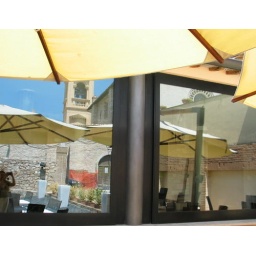
Reflection in a mirror bar